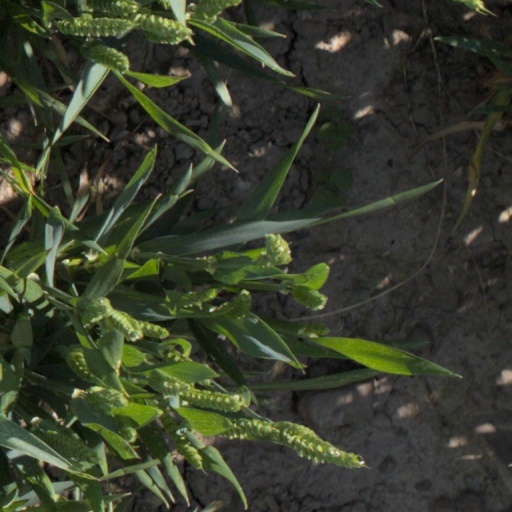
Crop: wheat